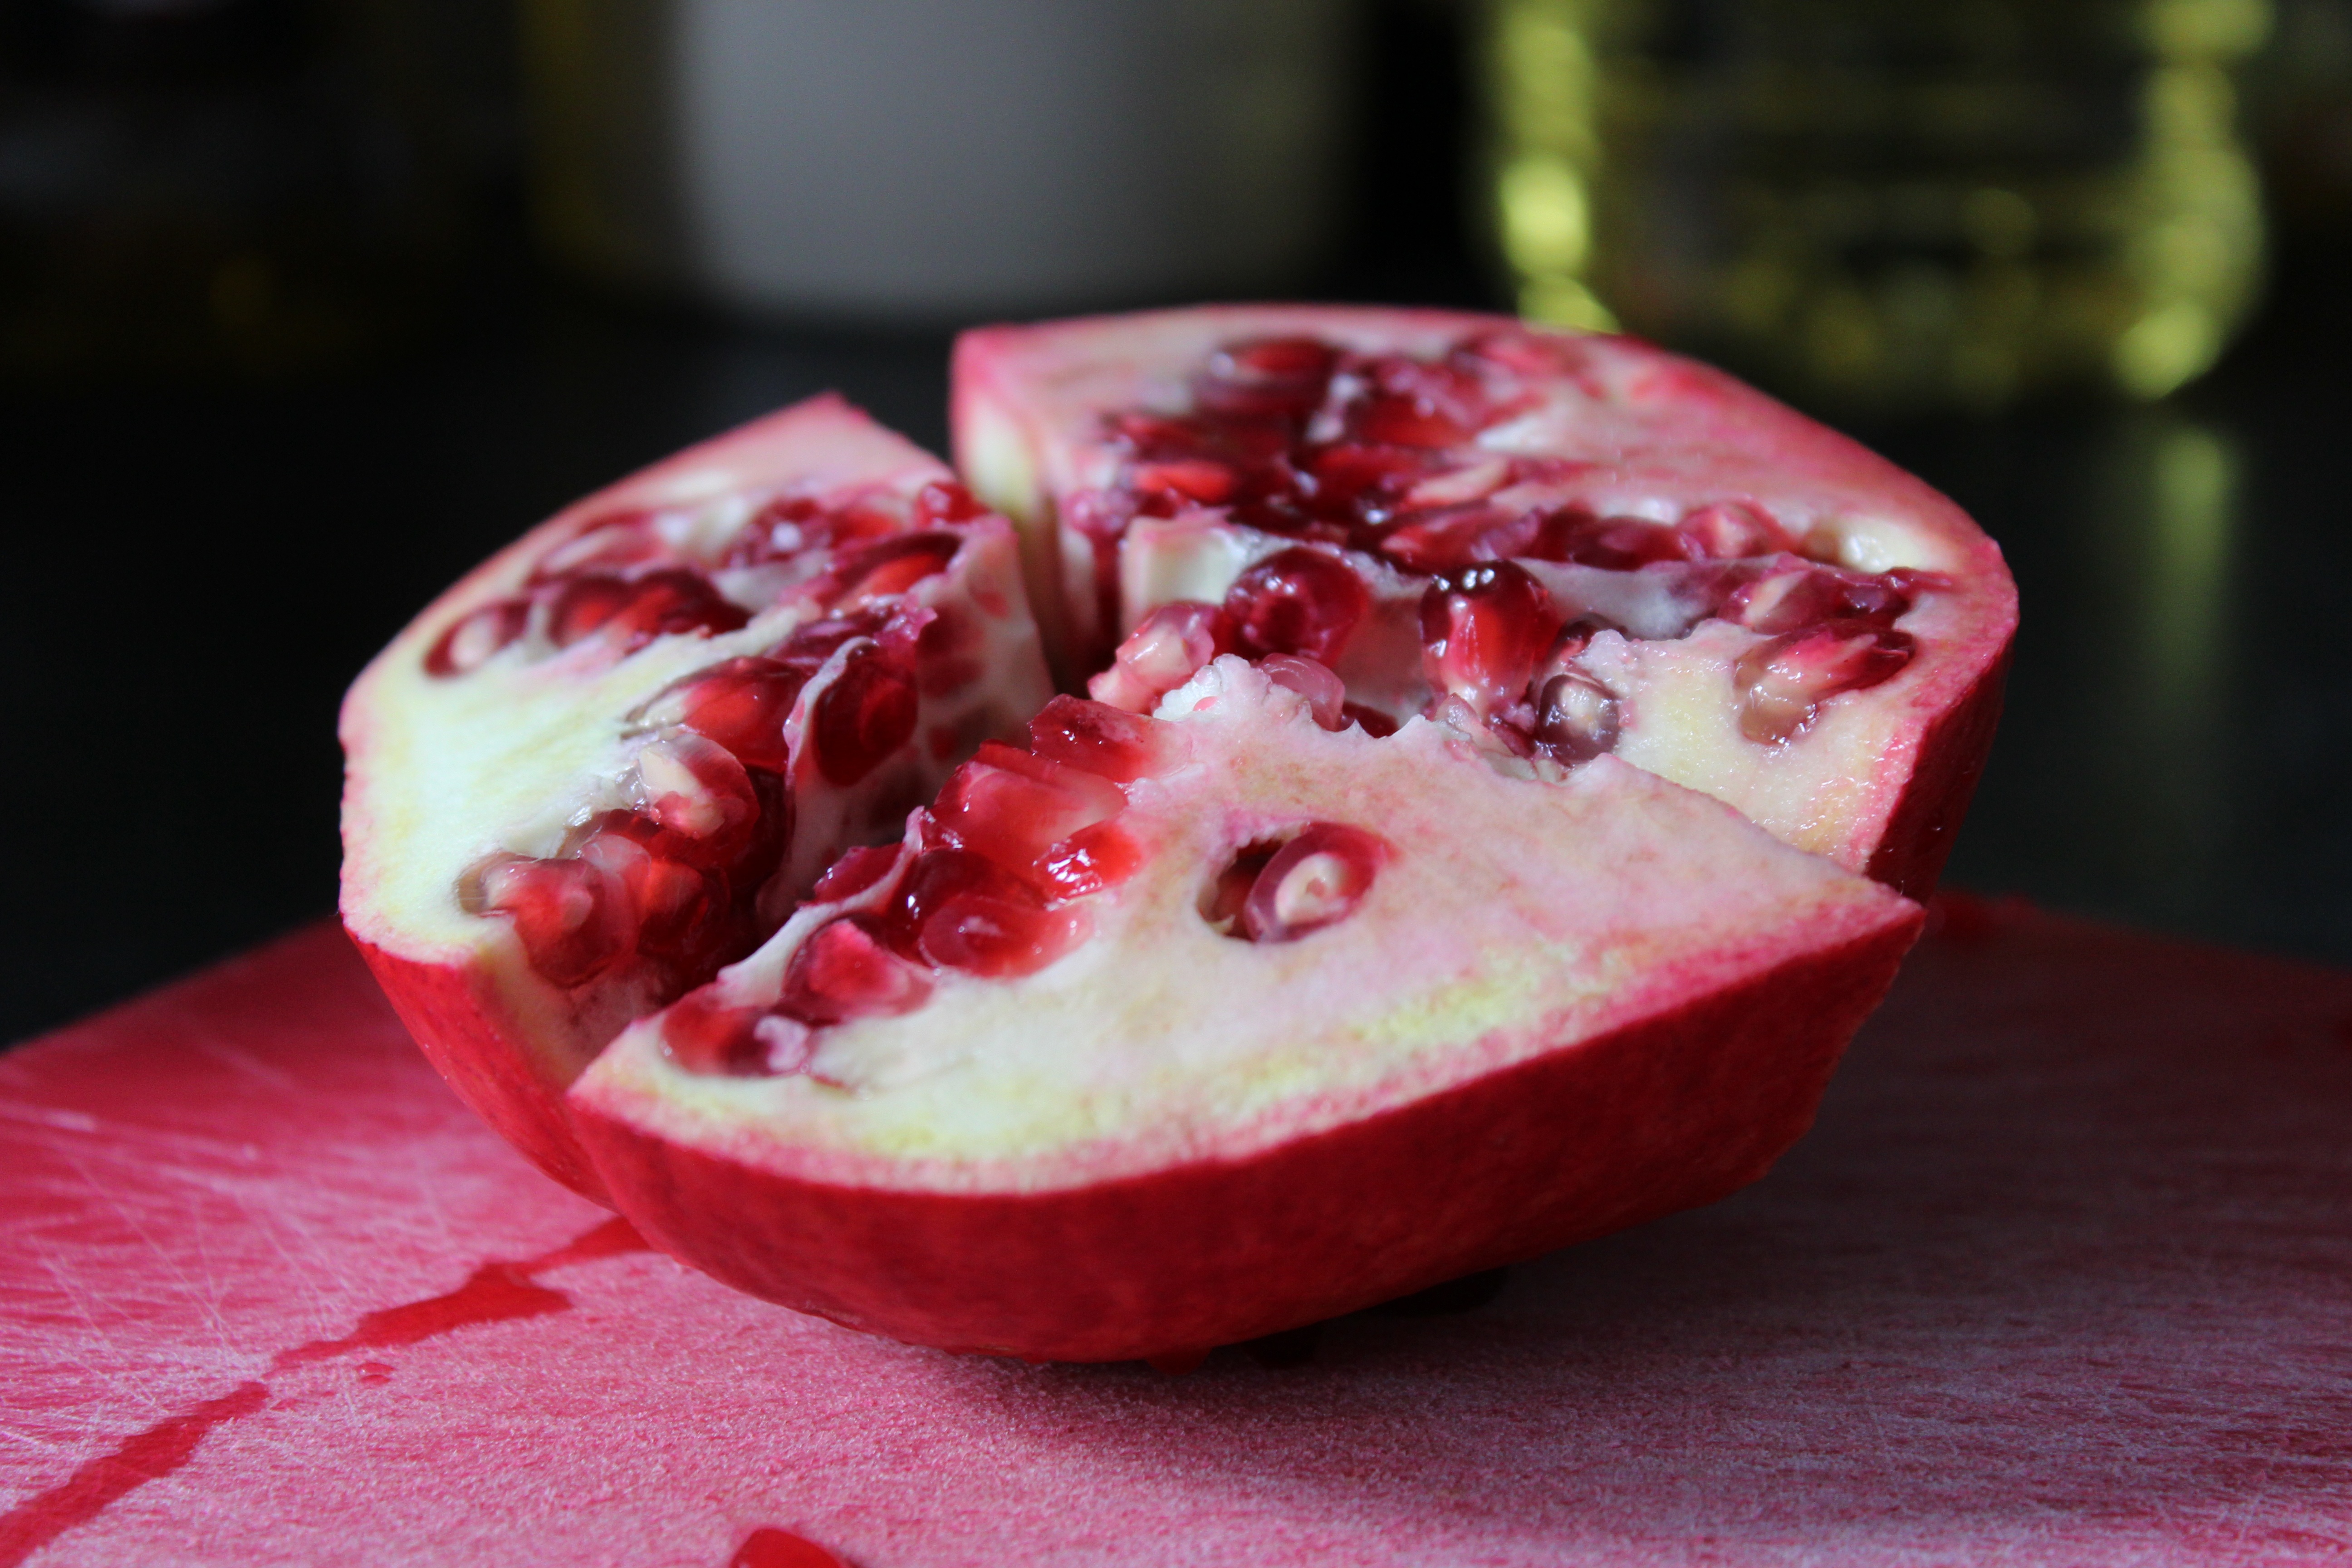
plant, raspberry, fruit, berry, food, red, produce, dessert, strawberry, pomegranate, strawberries, flowering plant, land plant, frutti di bosco